Amritasiddhi

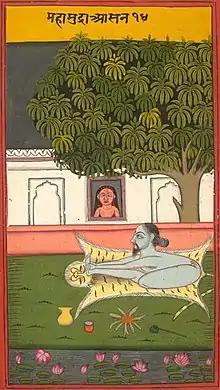
A yogi practising "Mahāmudra", illustrated in the "Joga Pradīpikā"

The core practices of the "Amṛtasiddhi" are "mahāmudra", "mahābandha", "mahāvedha", described in chapters 11 to 13.